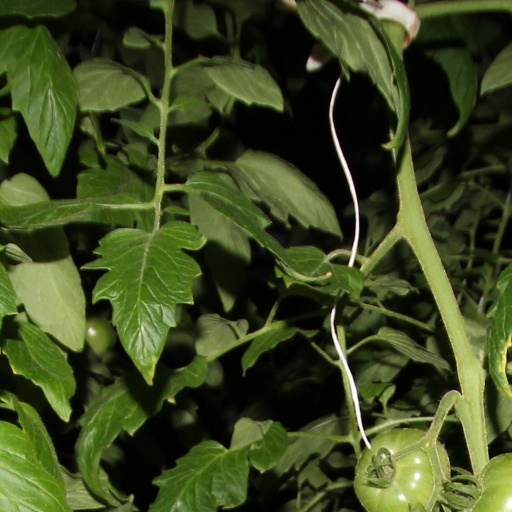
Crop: tomato